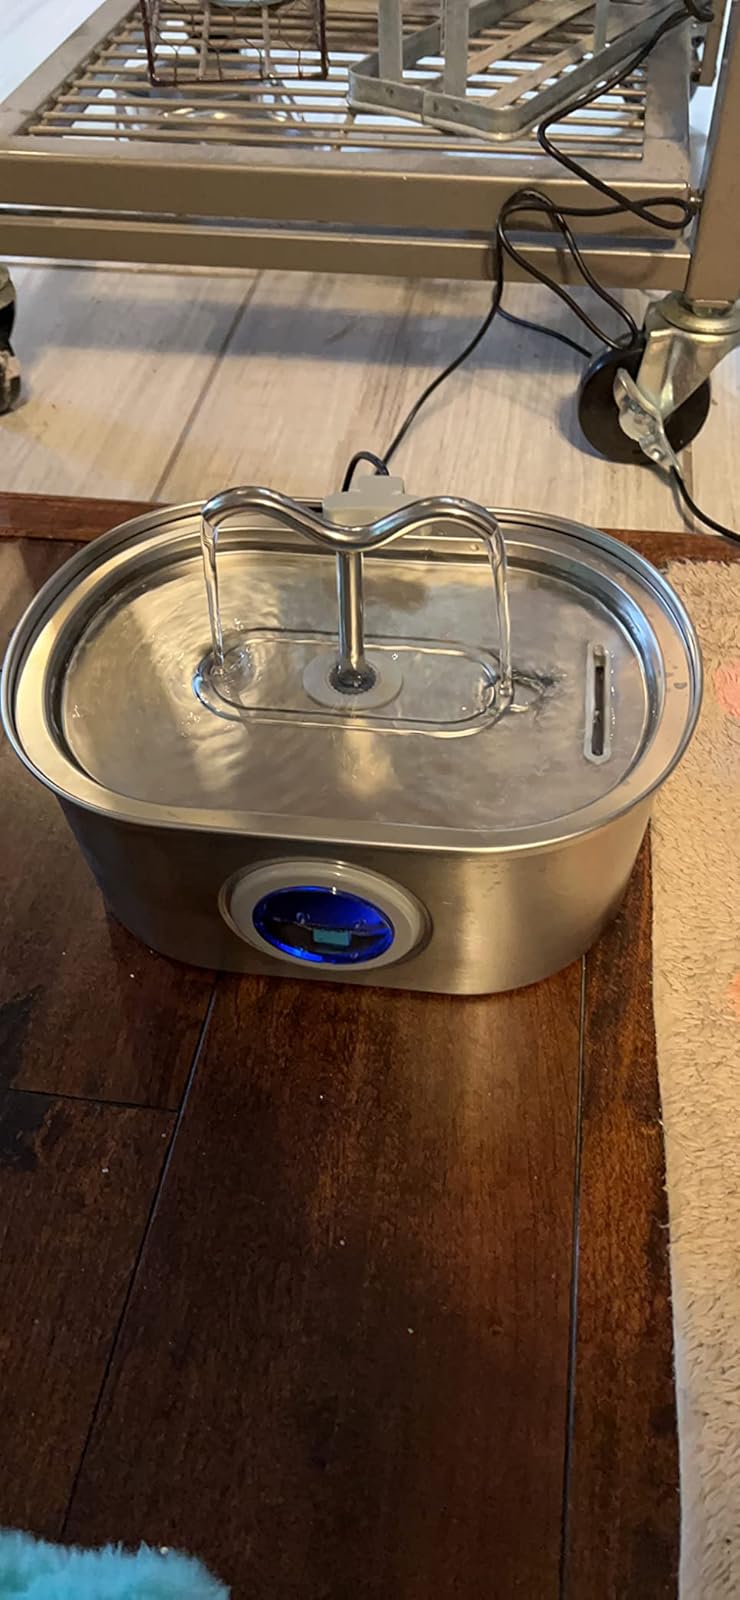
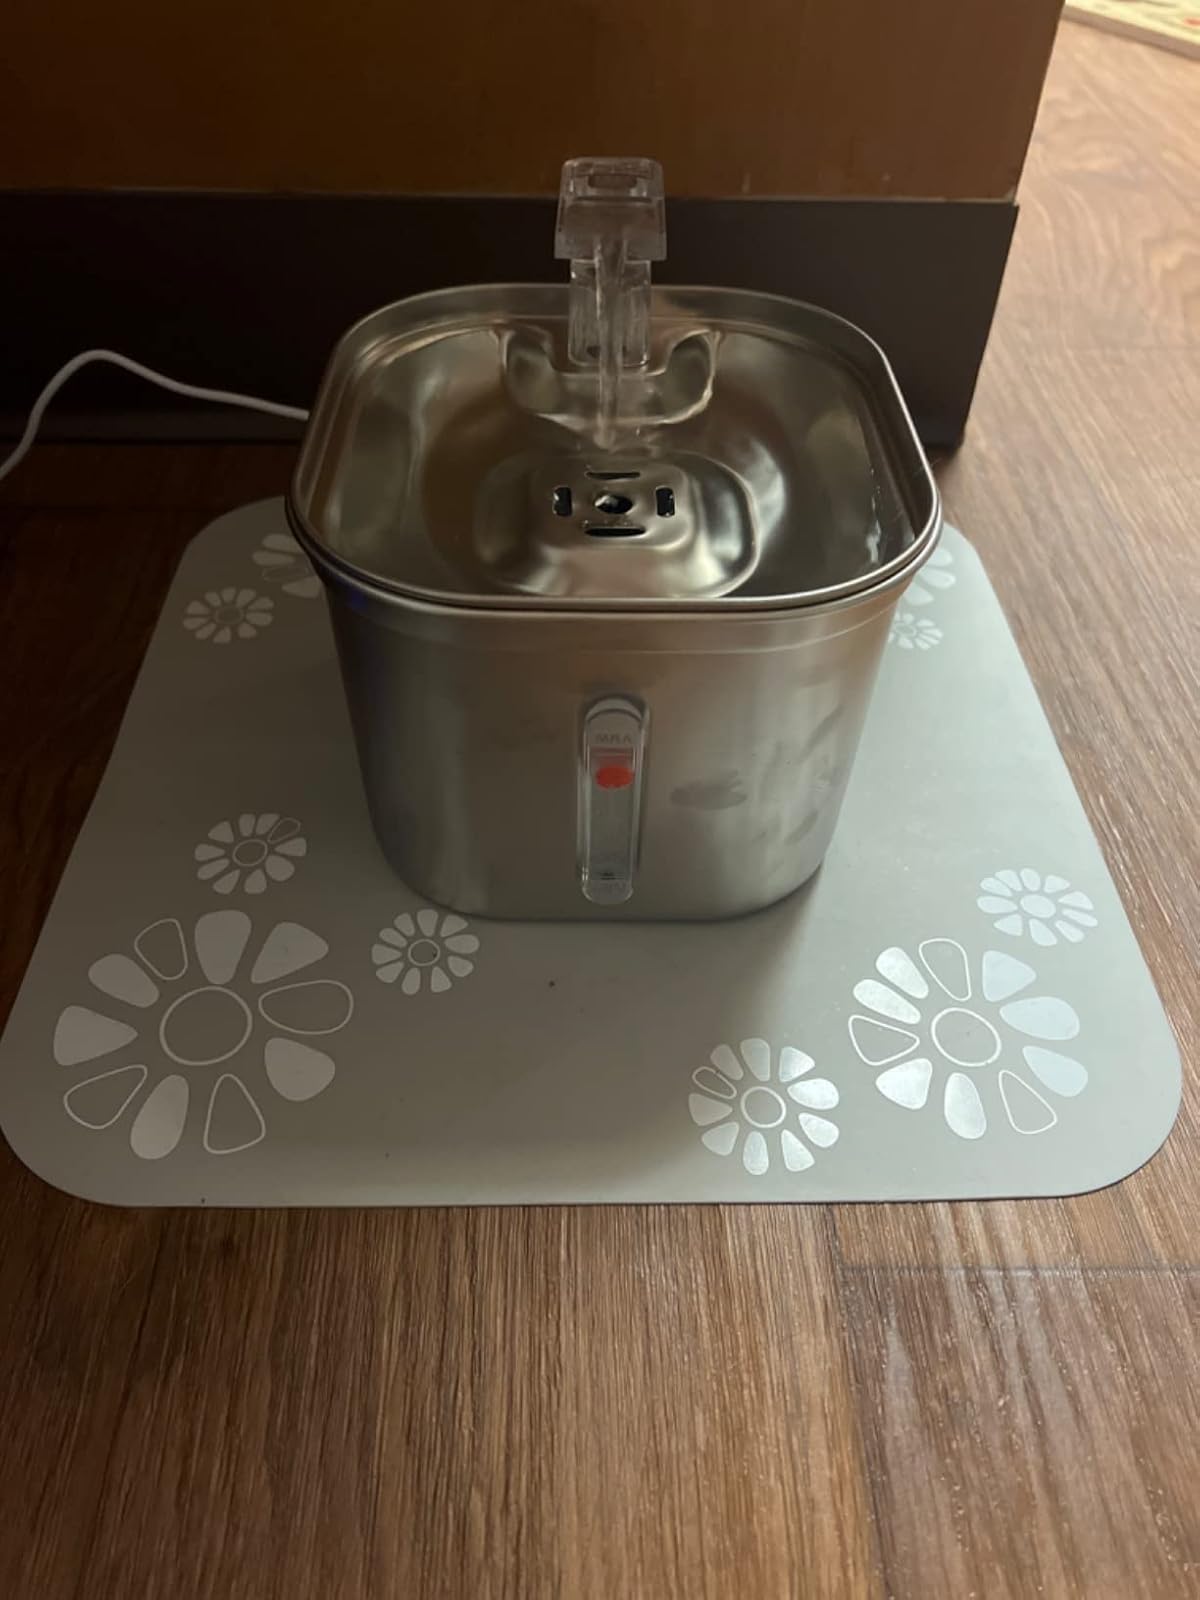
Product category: items_bowl
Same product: no